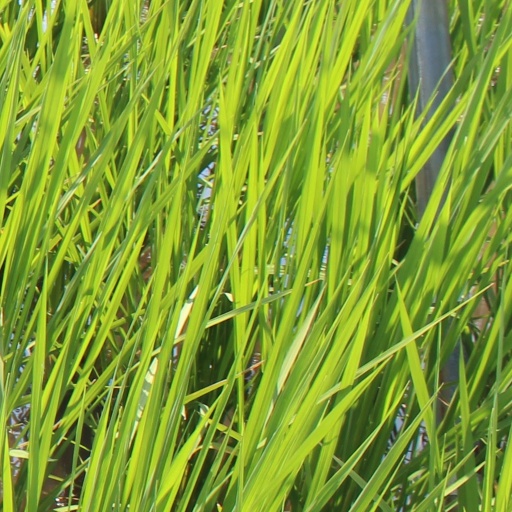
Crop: rice